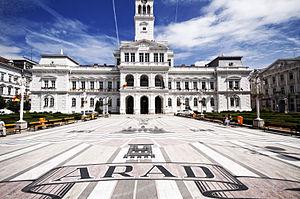
L'eurorégion Danube-Criș-Mureș-Tisa Eurorégion est une eurorégion située en Hongrie, en Roumanie et en Serbie. Elle est nommée d'après quatre rivières : le Danube, le Criș, le Mureș et la Tisa.